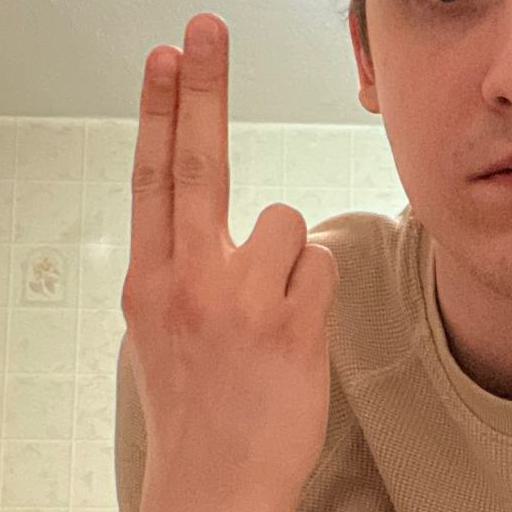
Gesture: two_up_inverted